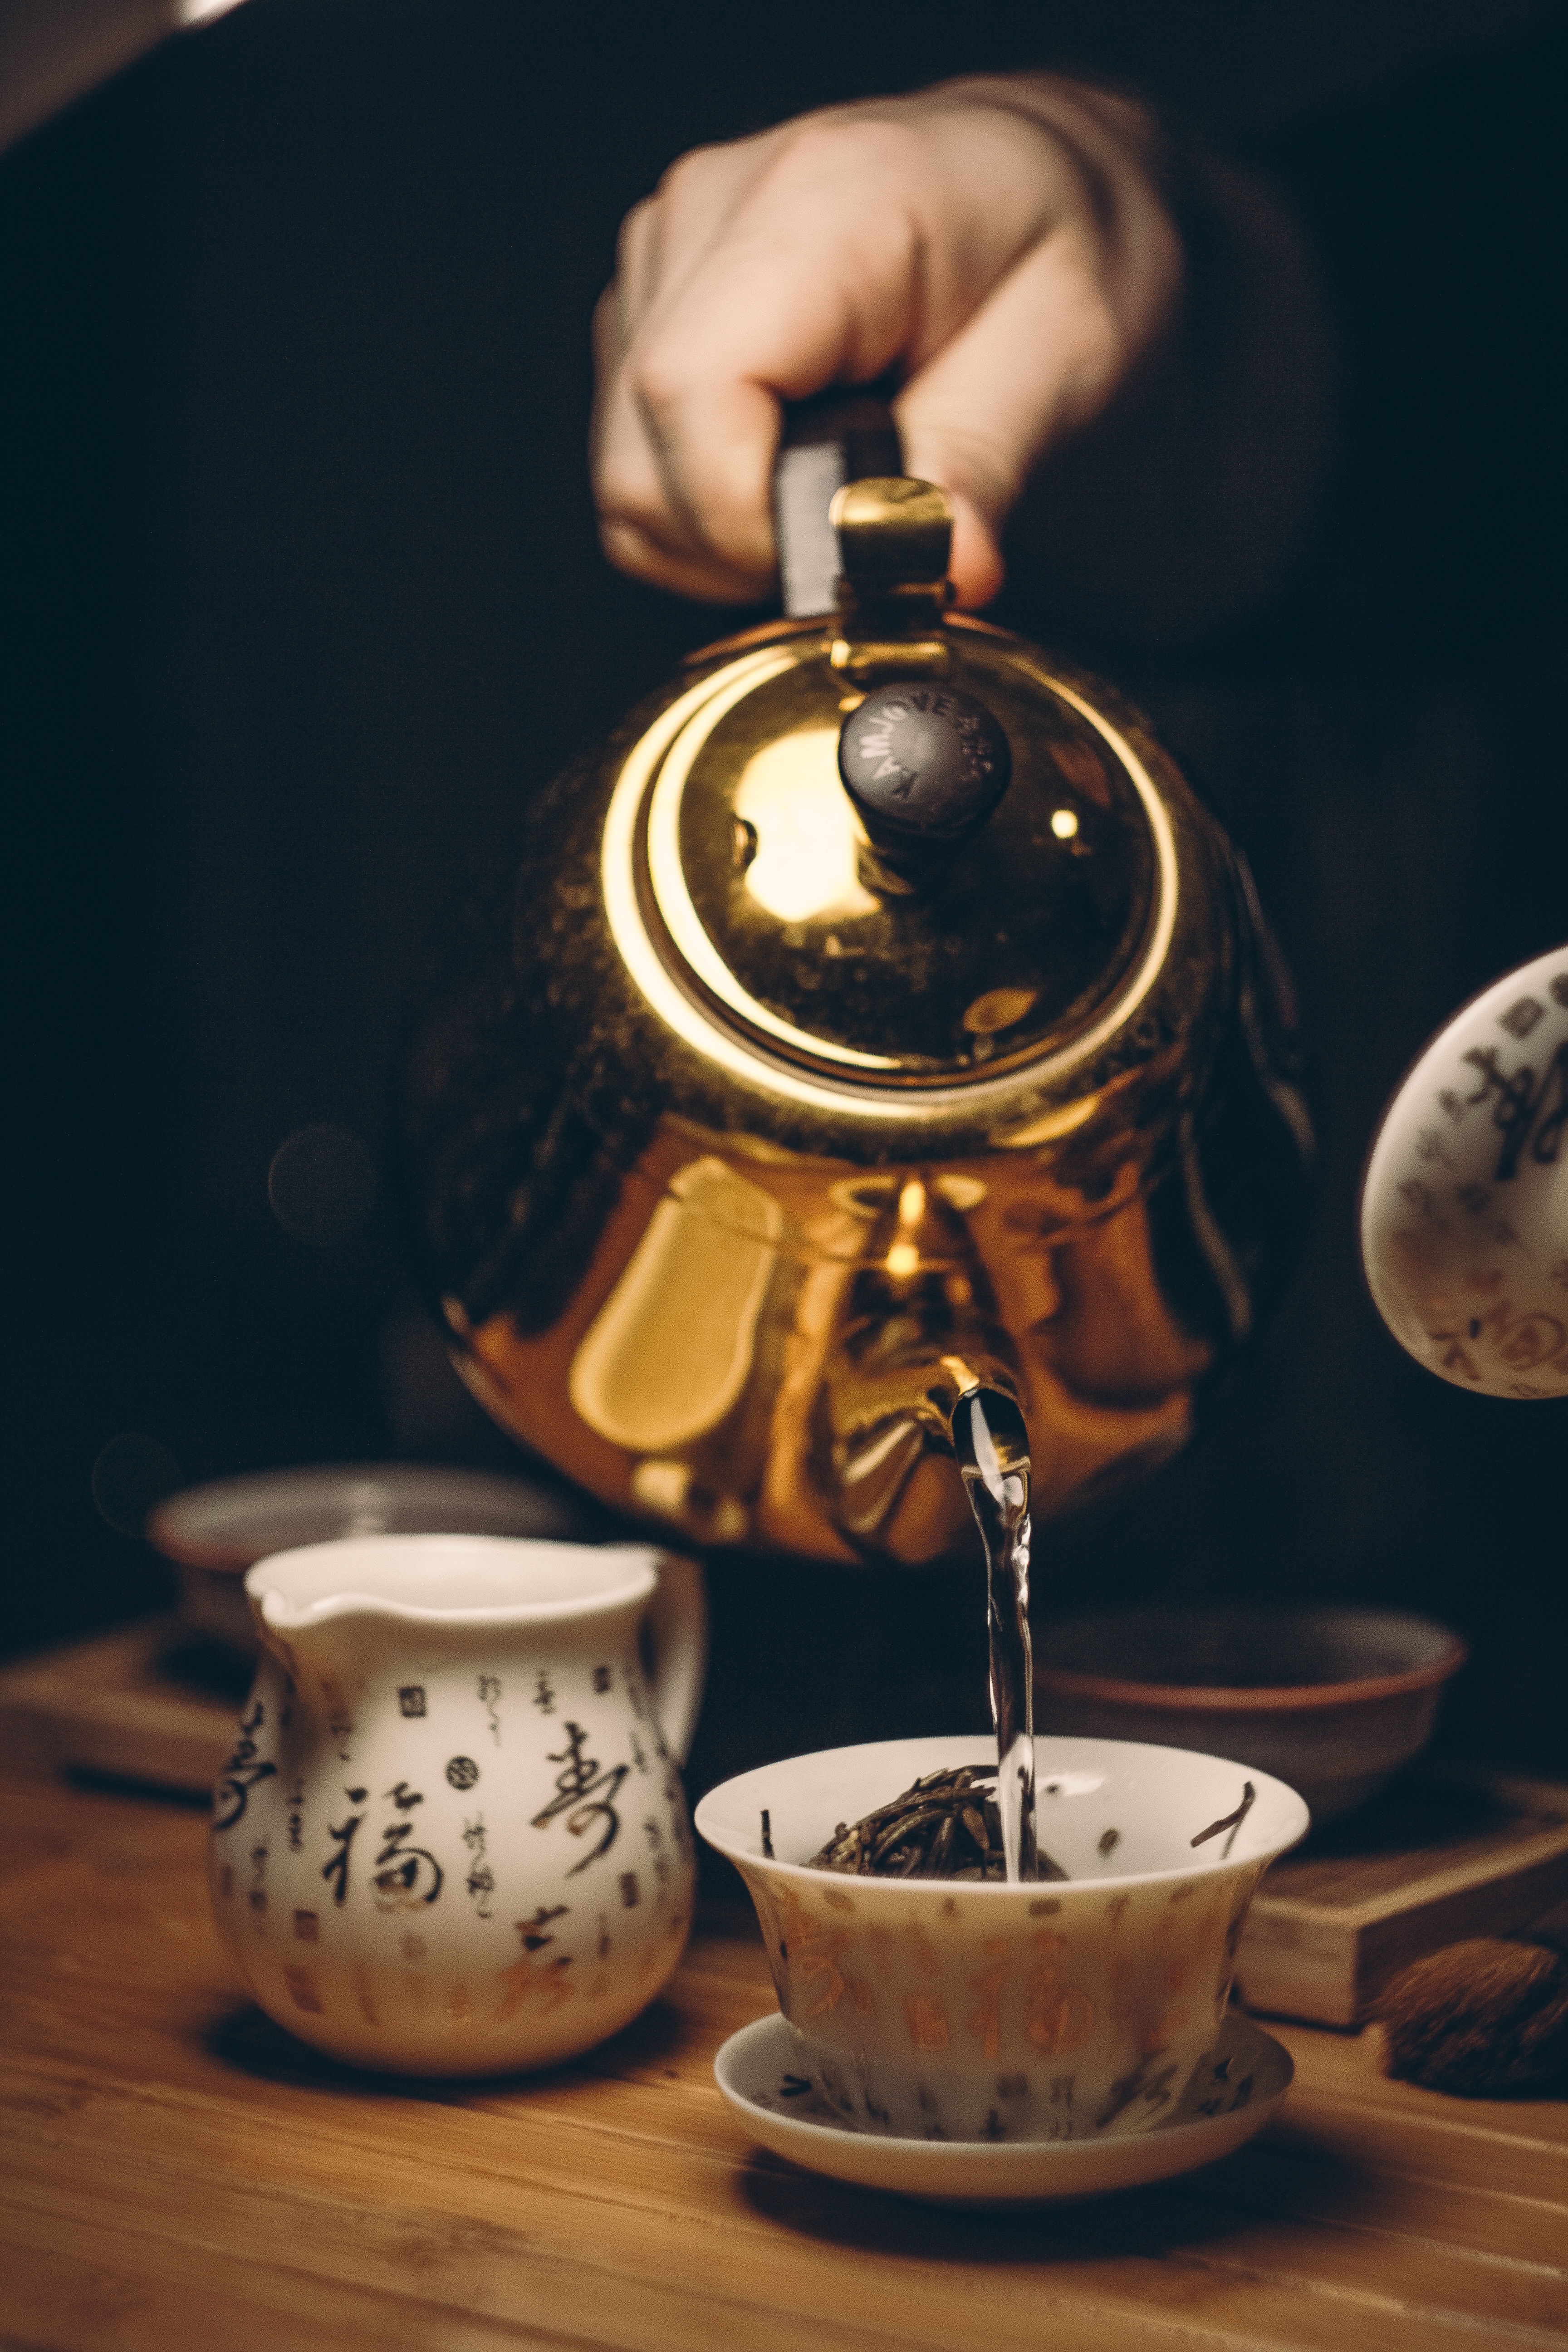
table, vintage, tea, glass, teapot, pot, dark, cup, food, beverage, drink, breakfast, healthy, lighting, still life, kitchenware, pour, caffeine, hot, wooden, traditional, still life photography